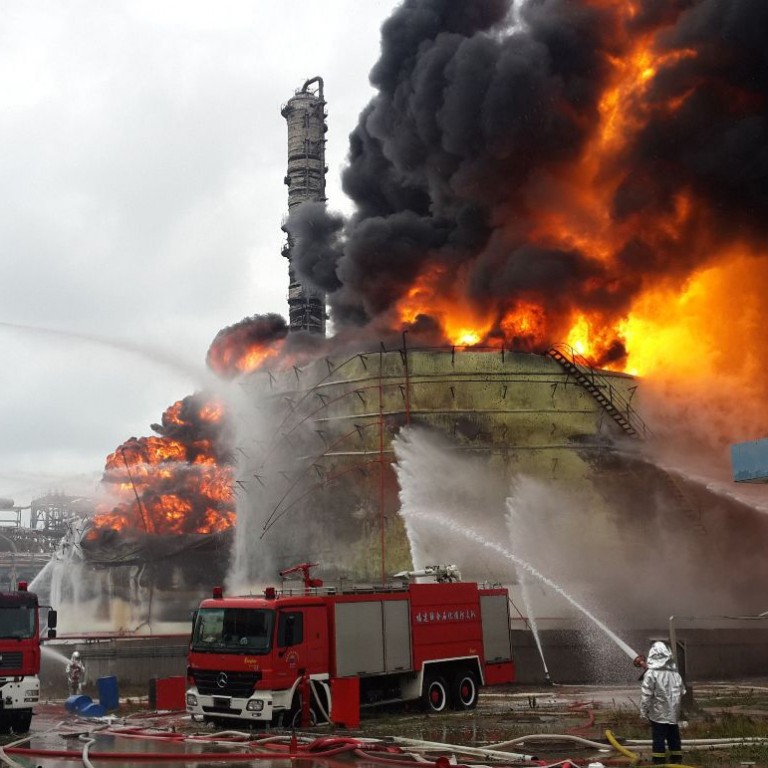
Label: urban_fire